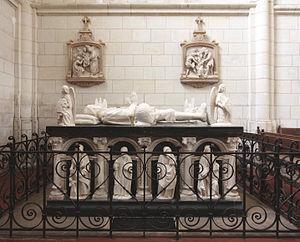
Tombeau d'Imbert de Bastarnay, de sa femme Georgette de Montchenu et de leur fils, François, en la collégiale Saint-Jean-Baptiste de Montrésor.
L'église Saint-Jean-Baptiste est une ancienne collégiale située à Montrésor dans le département d'Indre-et-Loire en France.
Montrésor est une commune française du département d'Indre-et-Loire en région Centre-Val de Loire.